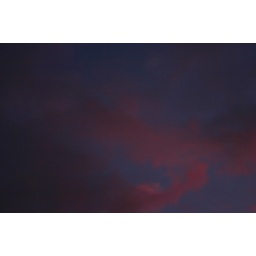
The sky outside our window around 5PM on Monday, January 5th, 2009.